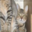
Label: cat